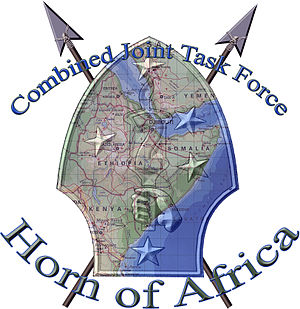
Etiopiens historie / Det moderne Etiopien / Perioden efter Derg
Våbenemblemet for Combined Joint Task Force – Horn of Africa
"Etiopiens historie strækker sig fra de ældste tider, fra menneskehedens oprindelse, for millioner af år tilbage, men fragmentarisk går historisk tid tilbage i 3000 år. Fra 100-tallet e.Kr. kom Etiopien for alvor ind i historien. Egyptere havde fulgt Nilen til Etiopien på jagt efter rigdomme som guld og slaver. Etiopien blev tidligere kaldt for Abessinia, men det ældste historiske navn var fortsat Etiopien eller Æthiopia, fra græsk aith-, ""mørkt"" eller ""brændt"", og -ops, ""ansikt"". Etiopierne blev omtalt af Herodot, Klaudios Ptolemaios, og Plinius den Ældre, og landet blev omtalt som et hjem for en gammel civilisation og hvor guderne skaffede sig visdom. Denne mytologiske beskrivelse omfattede dog mere end kun Etiopien, men beskrev alt land syd for Egypten, hovedsagelig Nubien og de nubiske riger, som lå syd for det, som i dag er det nordlige Sudan. Oldtidens grækere og romere havde diplomatiske forbindelser med Etiopien. Arabiske handelsmænd sejlede over Det Røde Hav til kysten af Etiopien og grundlagde handelsstationer her omkring 1.000 f.Kr.